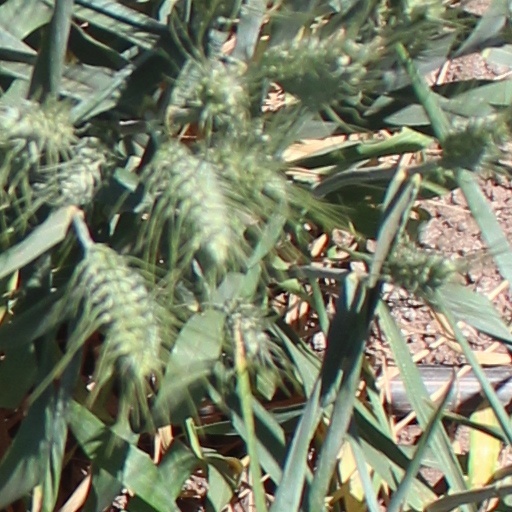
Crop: wheat